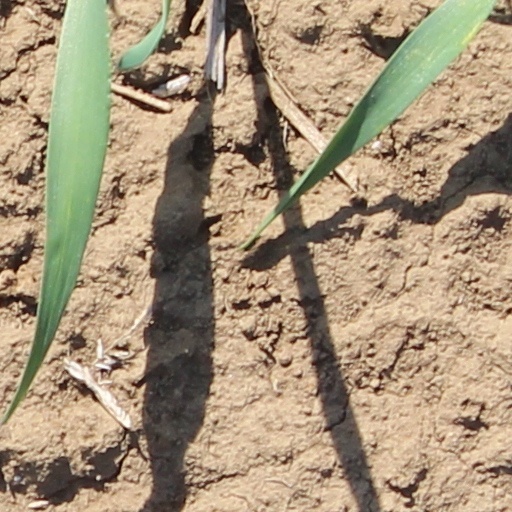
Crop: wheat